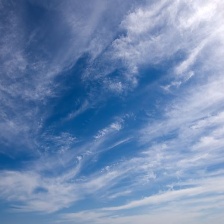
Cloud type: Cirrostratus